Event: Nepal Earthquake
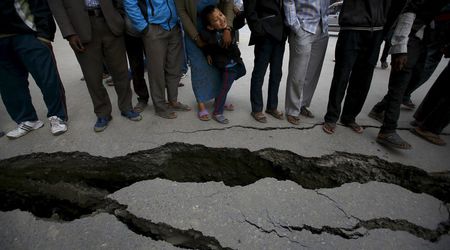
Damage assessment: damage